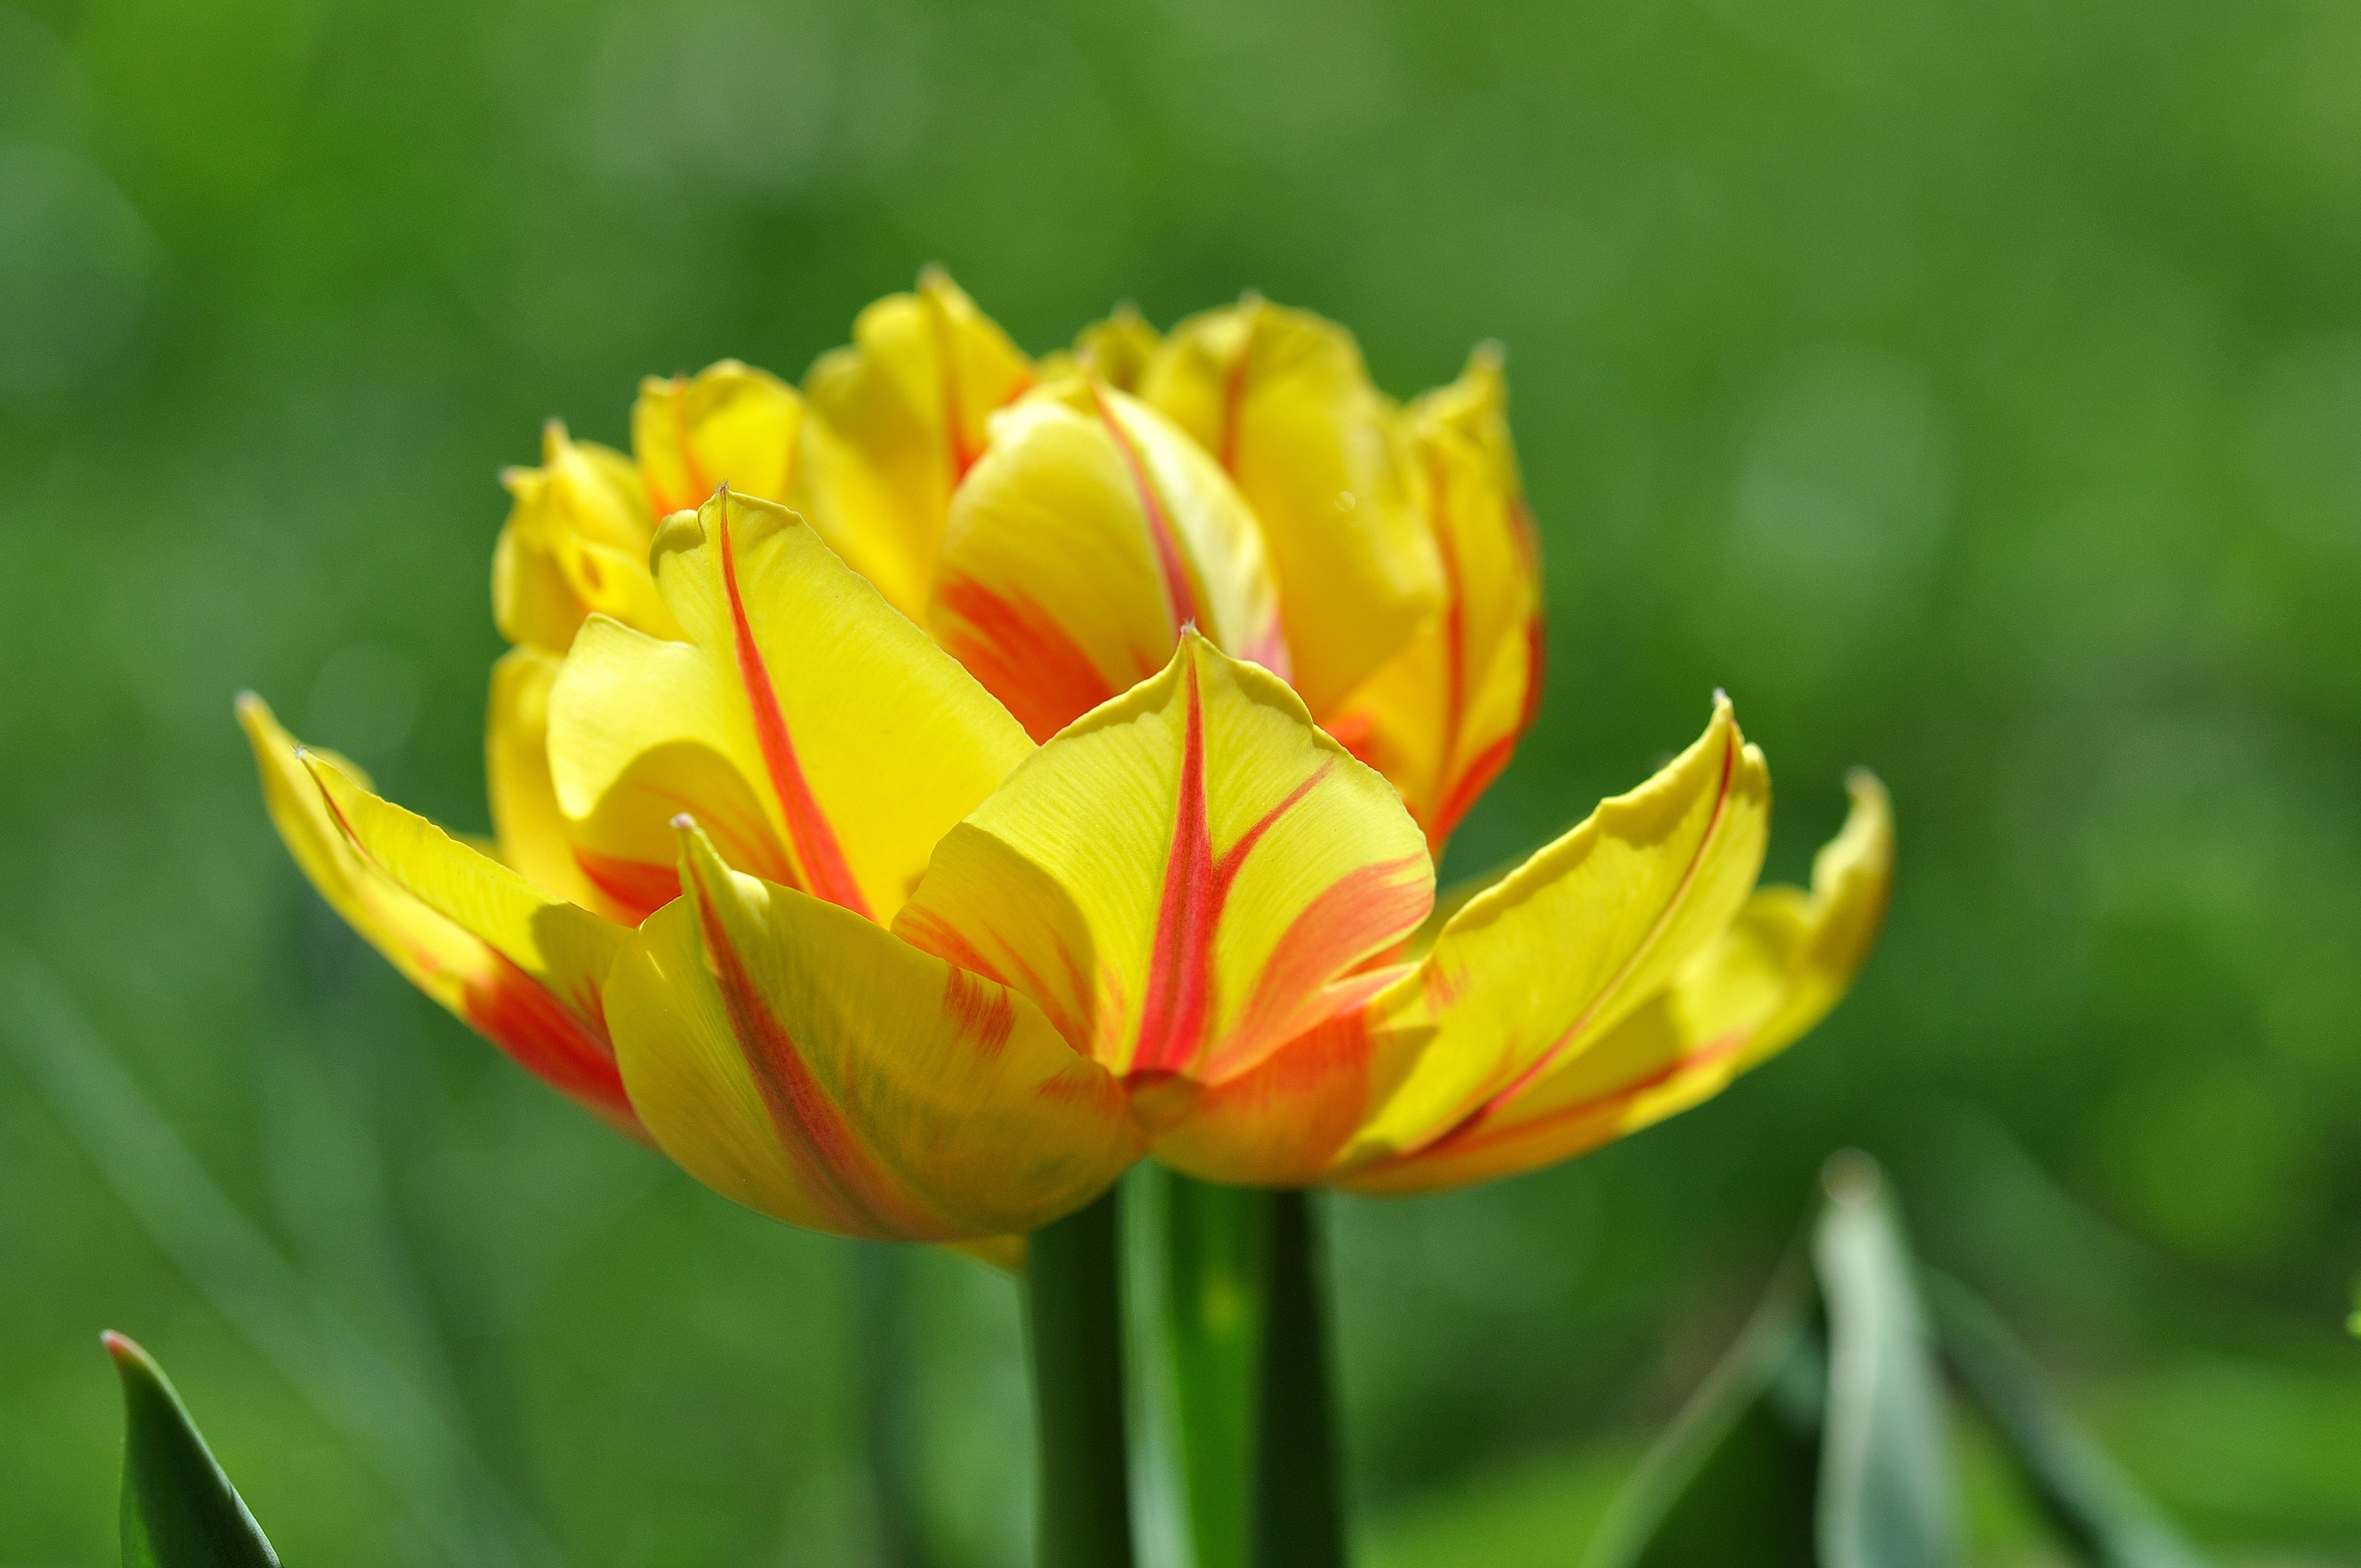
blossom, plant, flower, petal, bloom, tulip, spring, yellow, garden, close, flora, wildflower, beautiful, spring flower, macro photography, flowering plant, schnittblume, plant stem, land plant